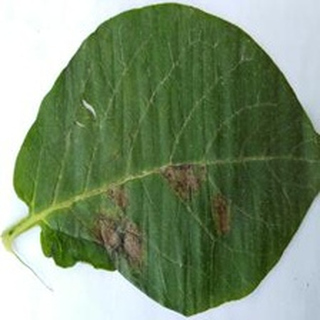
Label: potato_late_blight